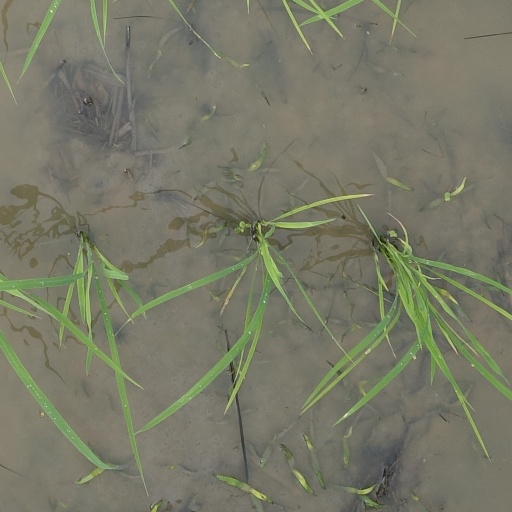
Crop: rice